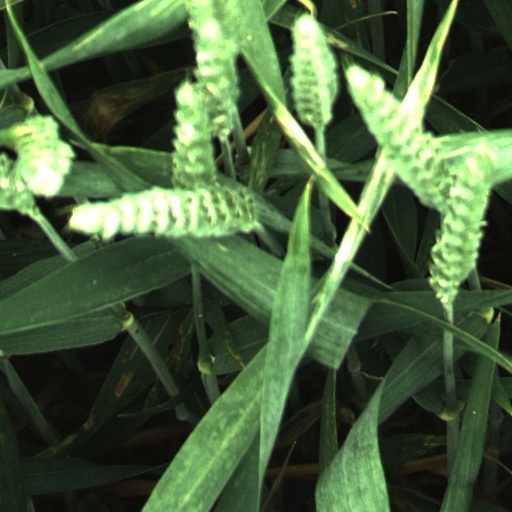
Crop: wheat